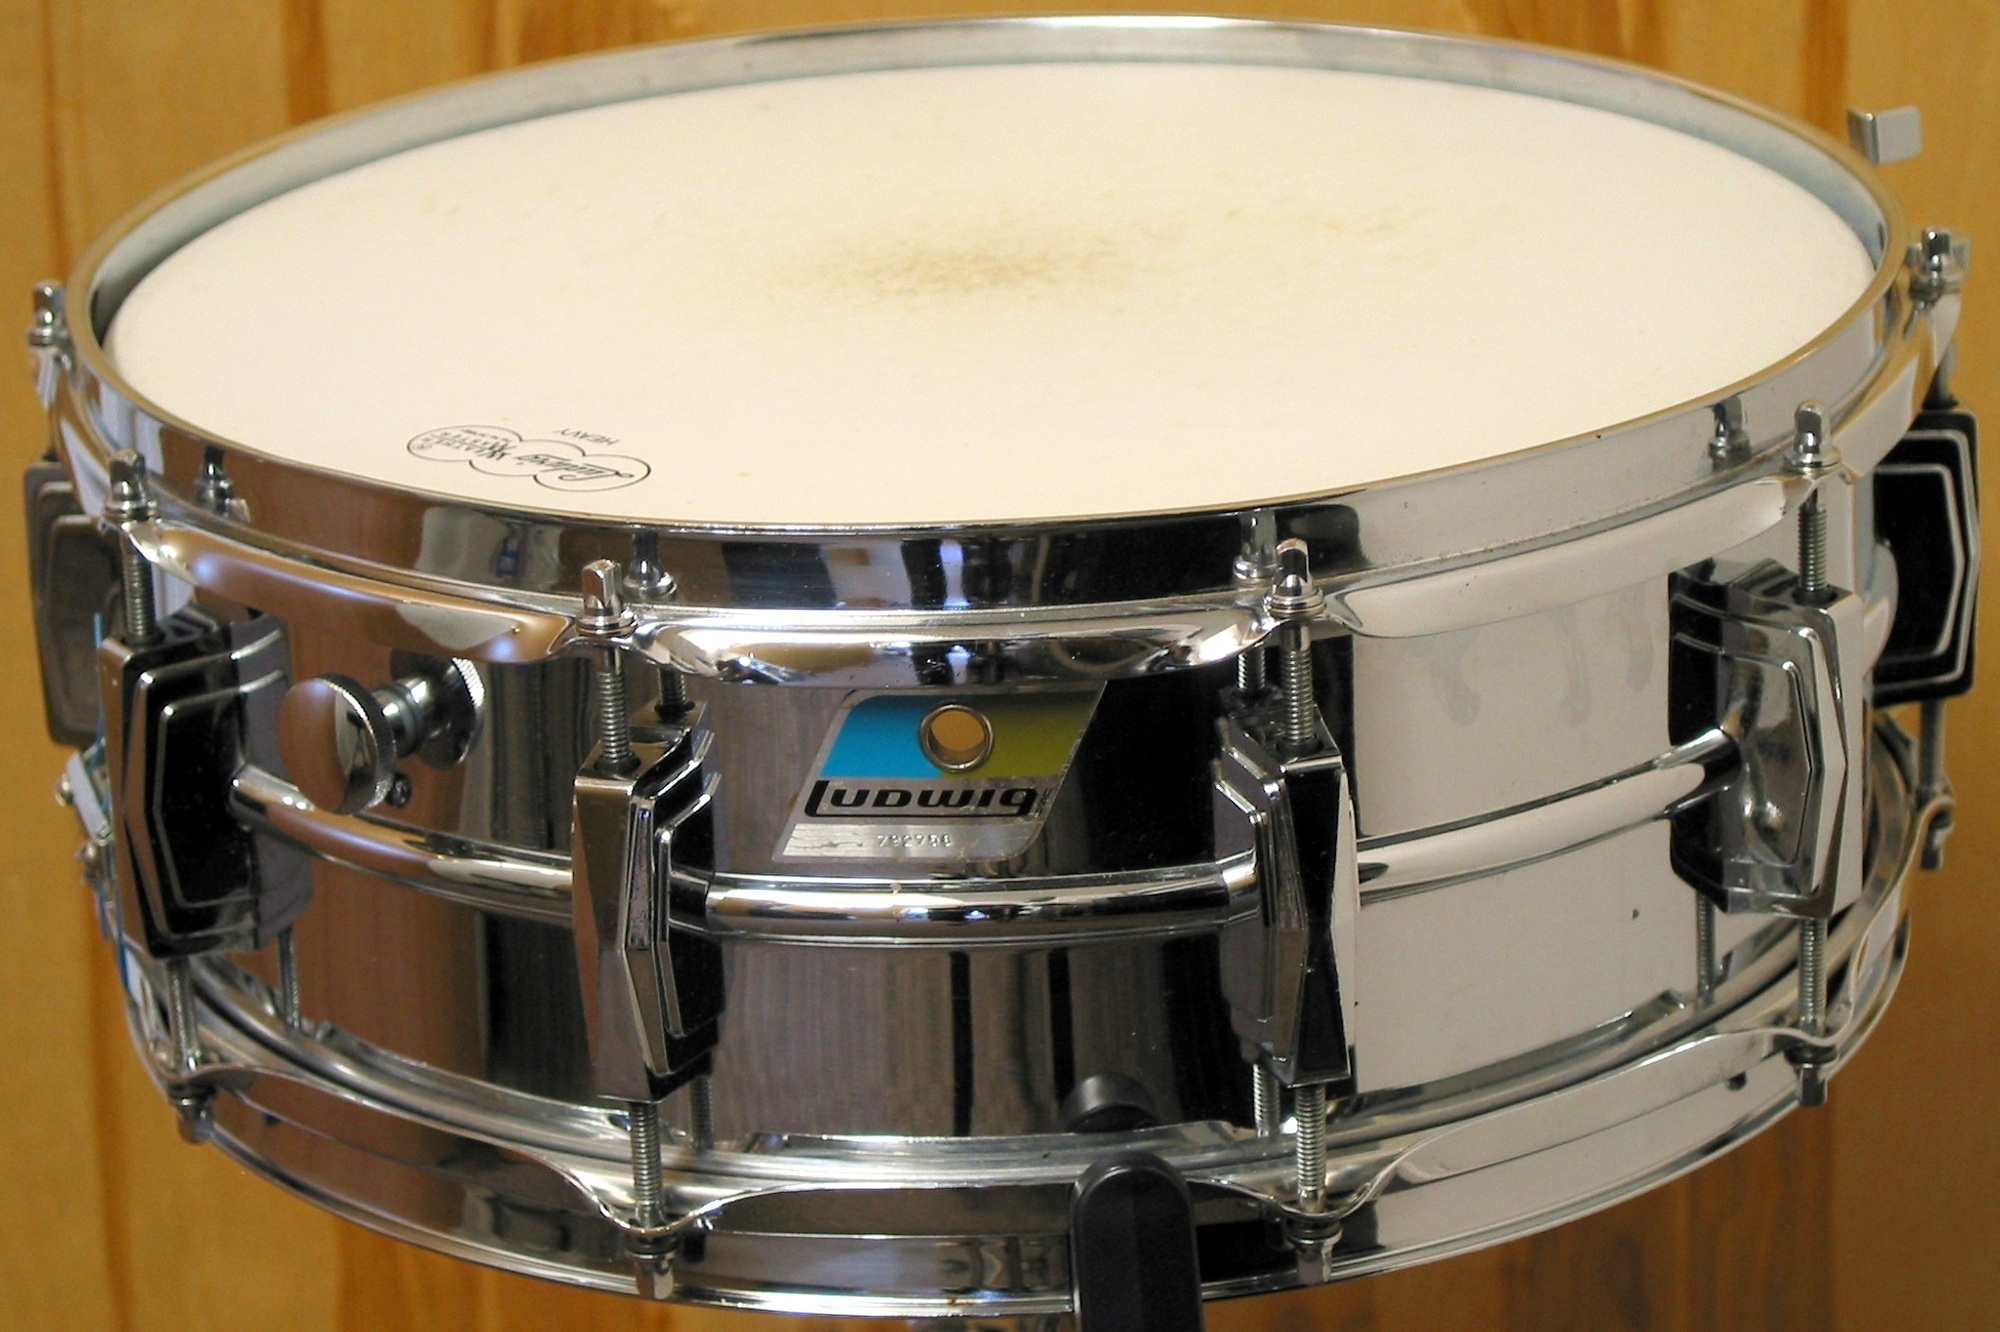
band, instrument, drum, musical instrument, percussion, chrome, silver, classic, drums, drummer, ludwig, beat, timpani, bass drum, snare, man made object, skin head percussion instrument, hand drum, timbales, snare drum, tom tom drum, timbale, tamborim